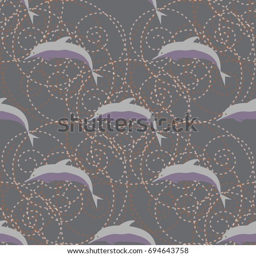
seamless texture with a flock of dolphins under water , illustration for background